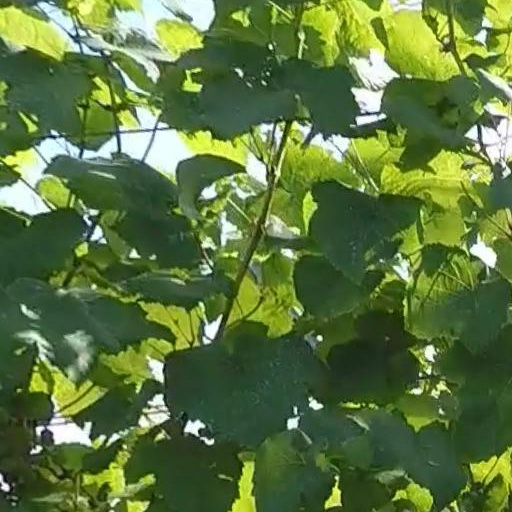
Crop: grape